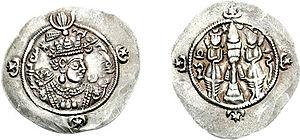
Cette liste présente les dirigeants de la Perse et de l'Iran.